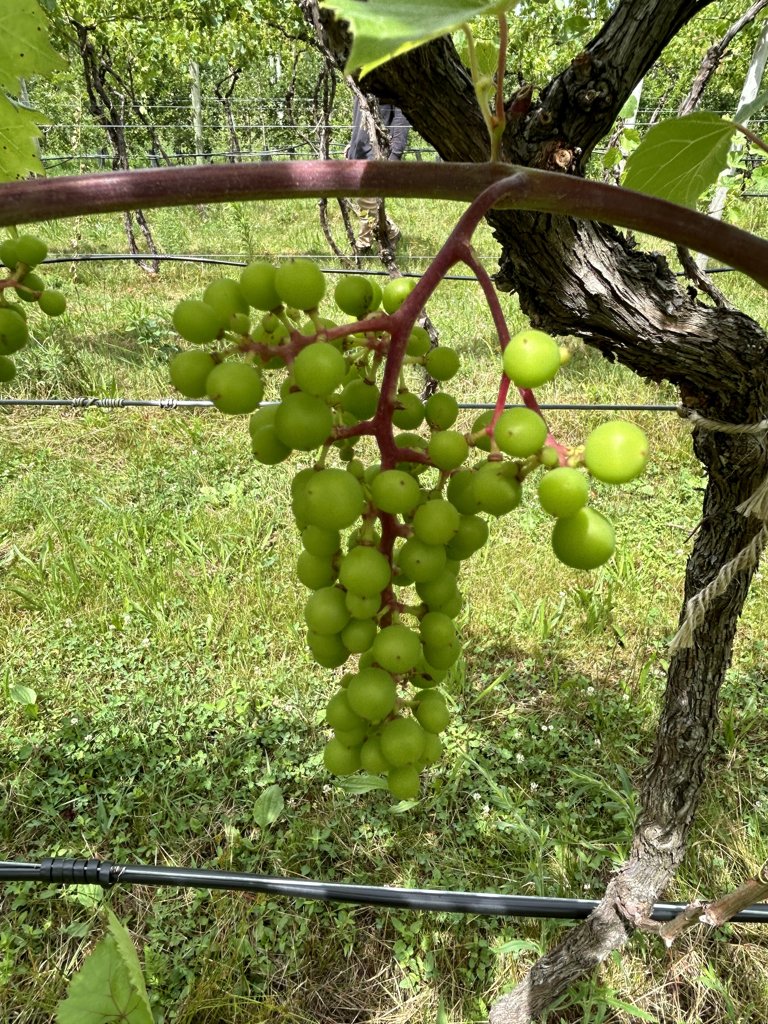
Berries visible: 87
Grape clusters: 2